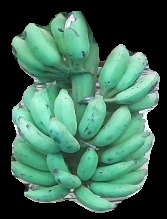
Variety: elakki-bale
Grade: grade3